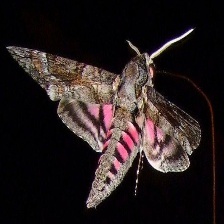
Species: HUMMING BIRD HAWK MOTH